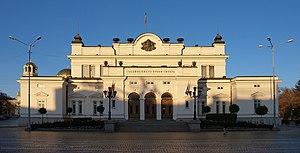
Sofia est la capitale et la plus grande ville de la Bulgarie, à 590 mètres d'altitude au pied du mont Vitocha, non loin de l'Iskar.
Konstantin Jovanović était un architecte serbe.
La Bulgarie, en forme longue la république de Bulgarie, est un pays d’Europe du Sud-Est situé dans les Balkans. Elle est bordée par la mer Noire à l'est, au sud par la Grèce et la Turquie, au nord par le Danube et la Roumanie, à l’ouest par la Serbie et la Macédoine du Nord. Sa capitale est Sofia.
L’Assemblée nationale est, depuis 1879, le parlement monocaméral de la Bulgarie.